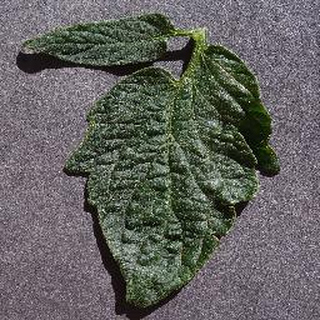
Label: healthy_tomato